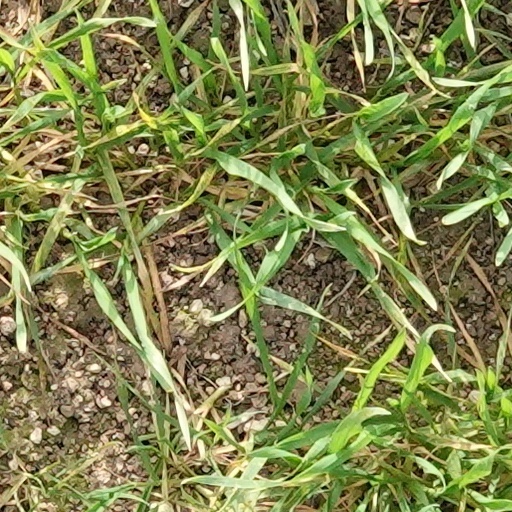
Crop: wheat